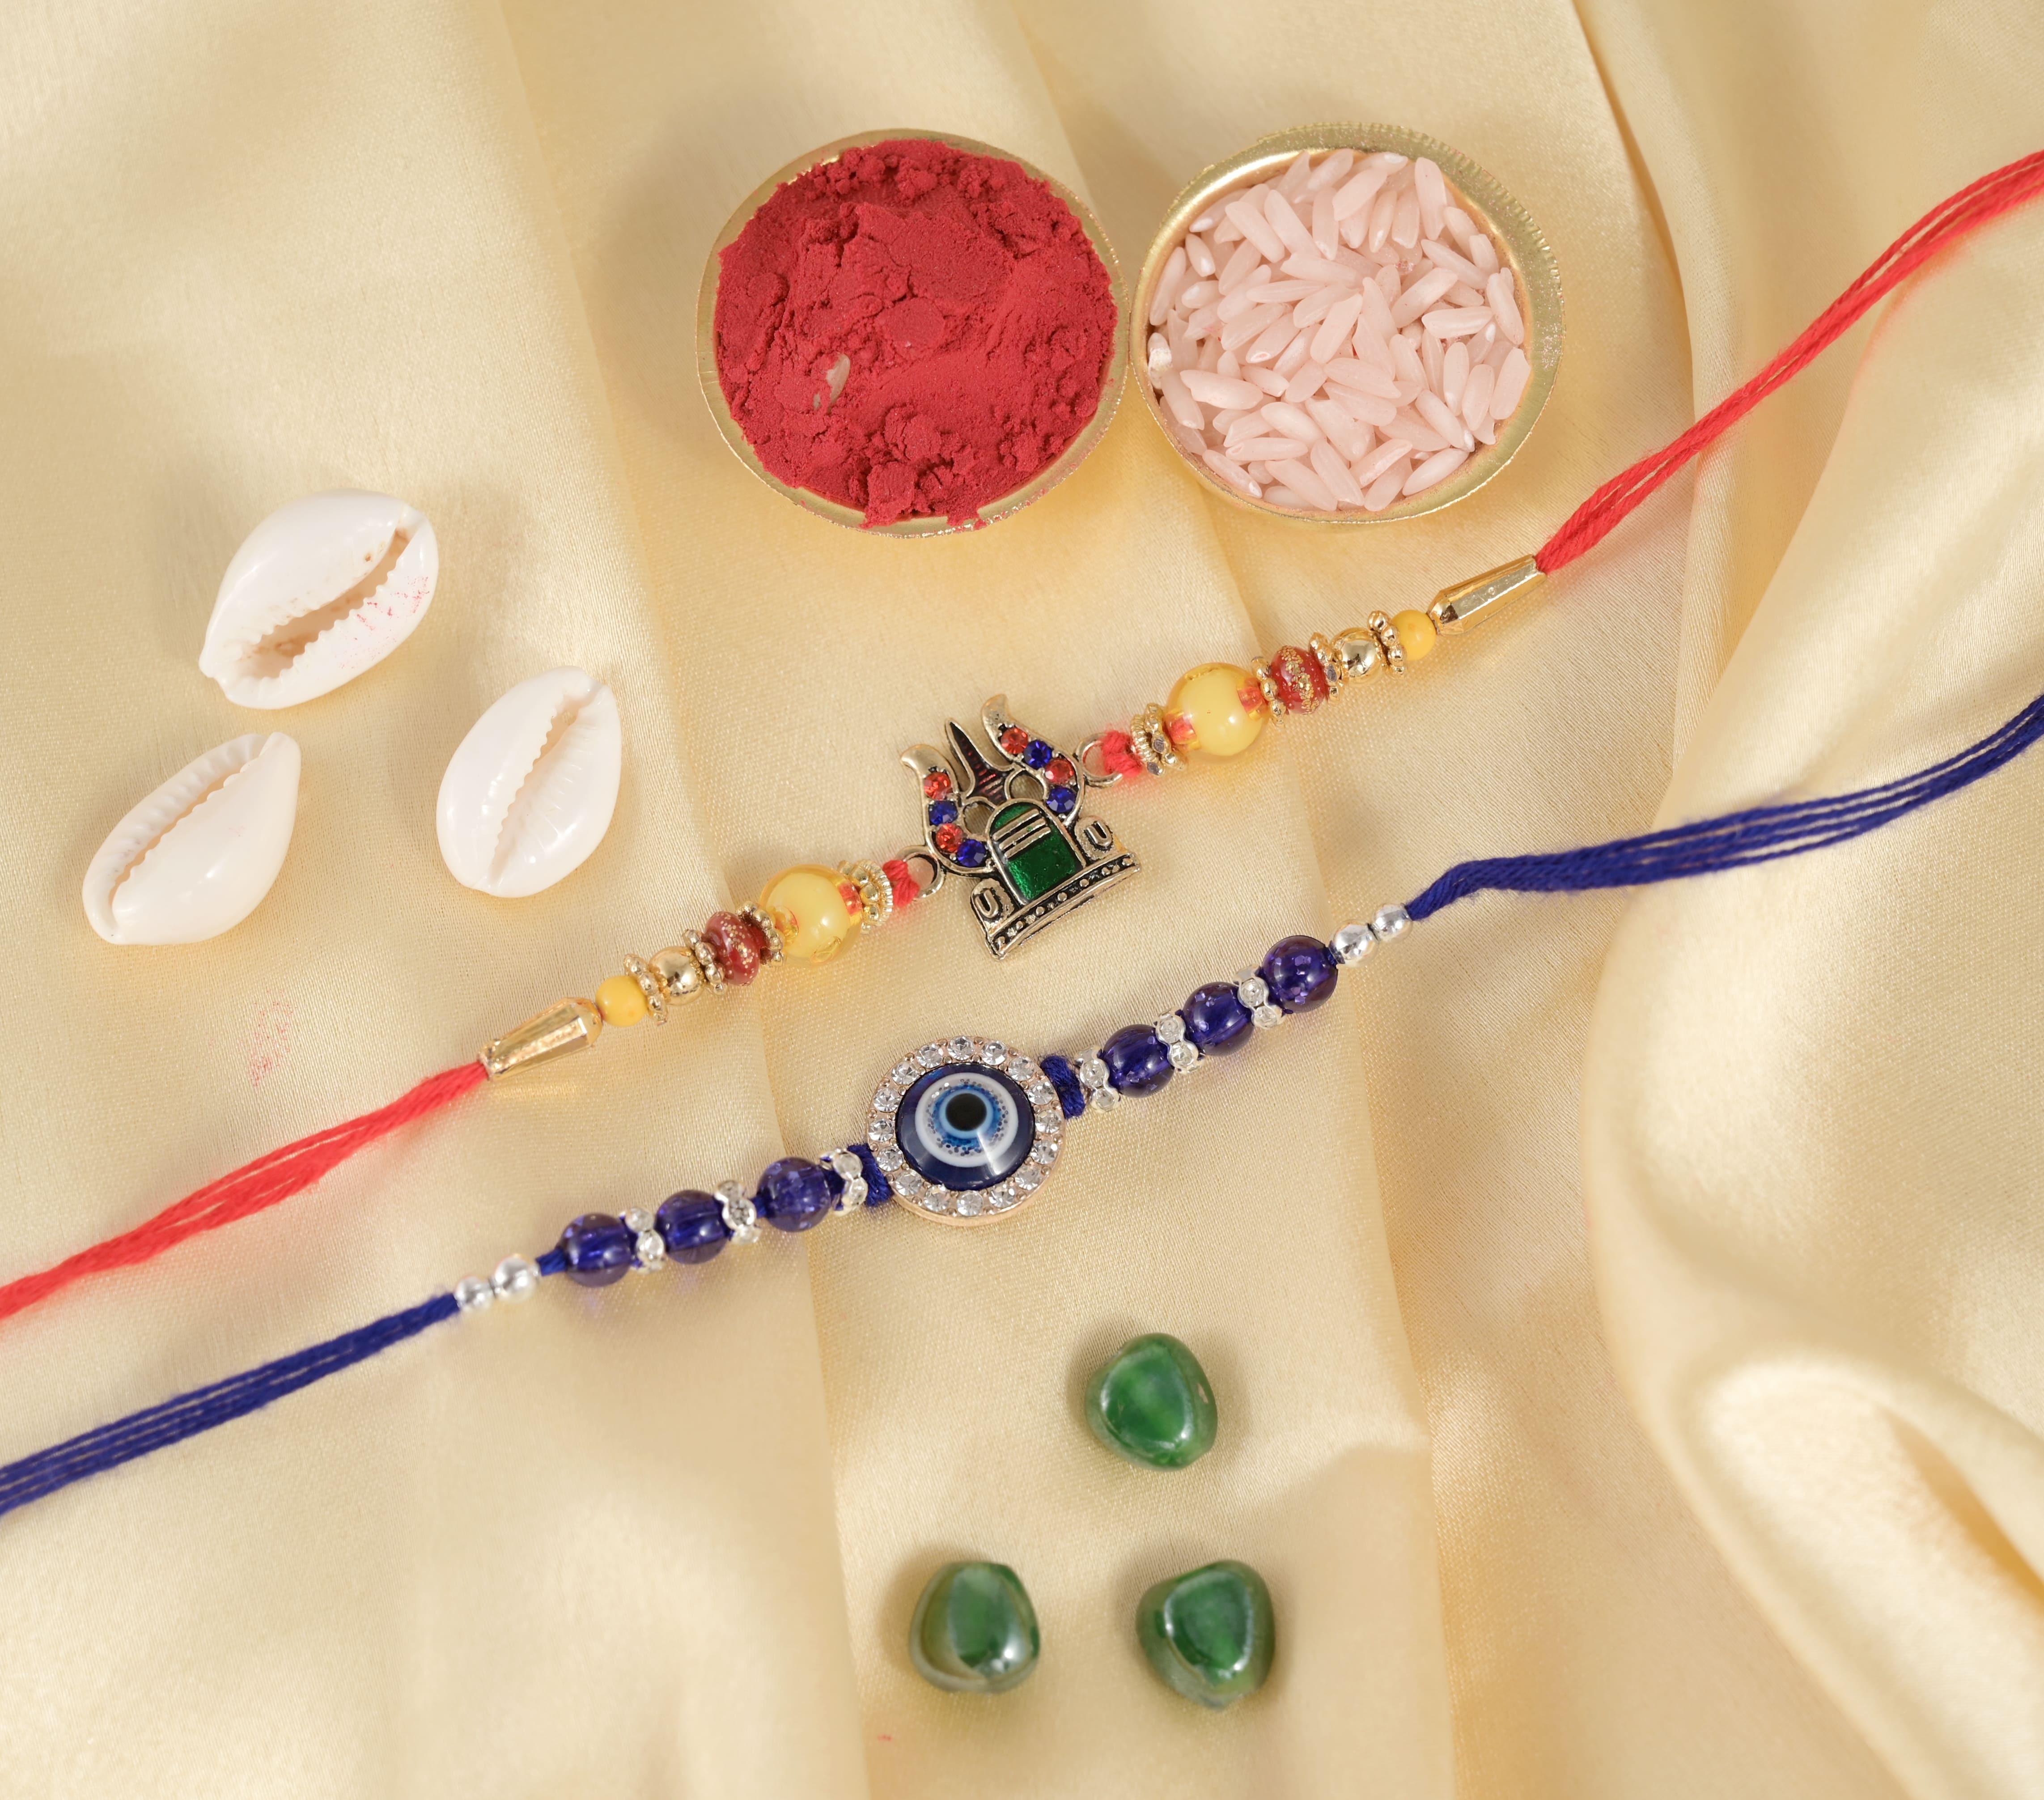
Mantouss Rakhi
Type: Rakhis
Brand: MANTOUSS
Price: Rs. 299
 RAKHI is the occasion when gifting becomes a major part for sharing bonds and well wishes. This RAKHI MANTOUSS got you the love and care you wish to send to your dear ones.Say HAPPY RAKHI to your brother, bhai, bhaiya, bro, dada etc. with this unique set of gift.
Features: The Package contains- Set of 2 kundan rakhi+Showpiece figurine+Roli, chawal combo+Rakhi greeting card,Complementary Polyserin show piece figurine for your brother.It makes a perfect Gift for your Brother on occasions like Gifts for Brother on Rakhi Gifts, Best Brother Gifts, Raksha Bandhan Gifts, Rakhi, Rakhi Gift for Brother, Rakhi for Brother,Hand crafted Rakhi-High Quality Material Used. The designer patterns in the aesthetic style with shimmering glimpse highlights the true beauty of this traditional thread.,Spread the Rakhi spirit among your siblings and loved ones by sending them your warm Rakhi greeting.,Ideal for-Rakhi for brother, rakhi for brother and bhabi,Rakhi for brother gift combo set, Rakhi combo gift,rakhi gift for brother,rakshabandhan gift for brother,Rakhi gift,rakhi hamper